Walburga Habsburg Douglas

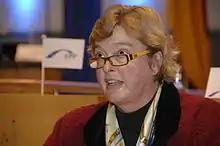
Pictured in 2009

Countess Walburga Douglas (née von Habsburg-Lothringen; born 5 October 1958) is a German-born Swedish lawyer and politician, who served as a member of the Riksdag of Sweden for the Moderate Party from 2006 to 2014. She is the vice-president of the Paneuropean Union and a board member of the Institute for Information on the Crimes of Communism.